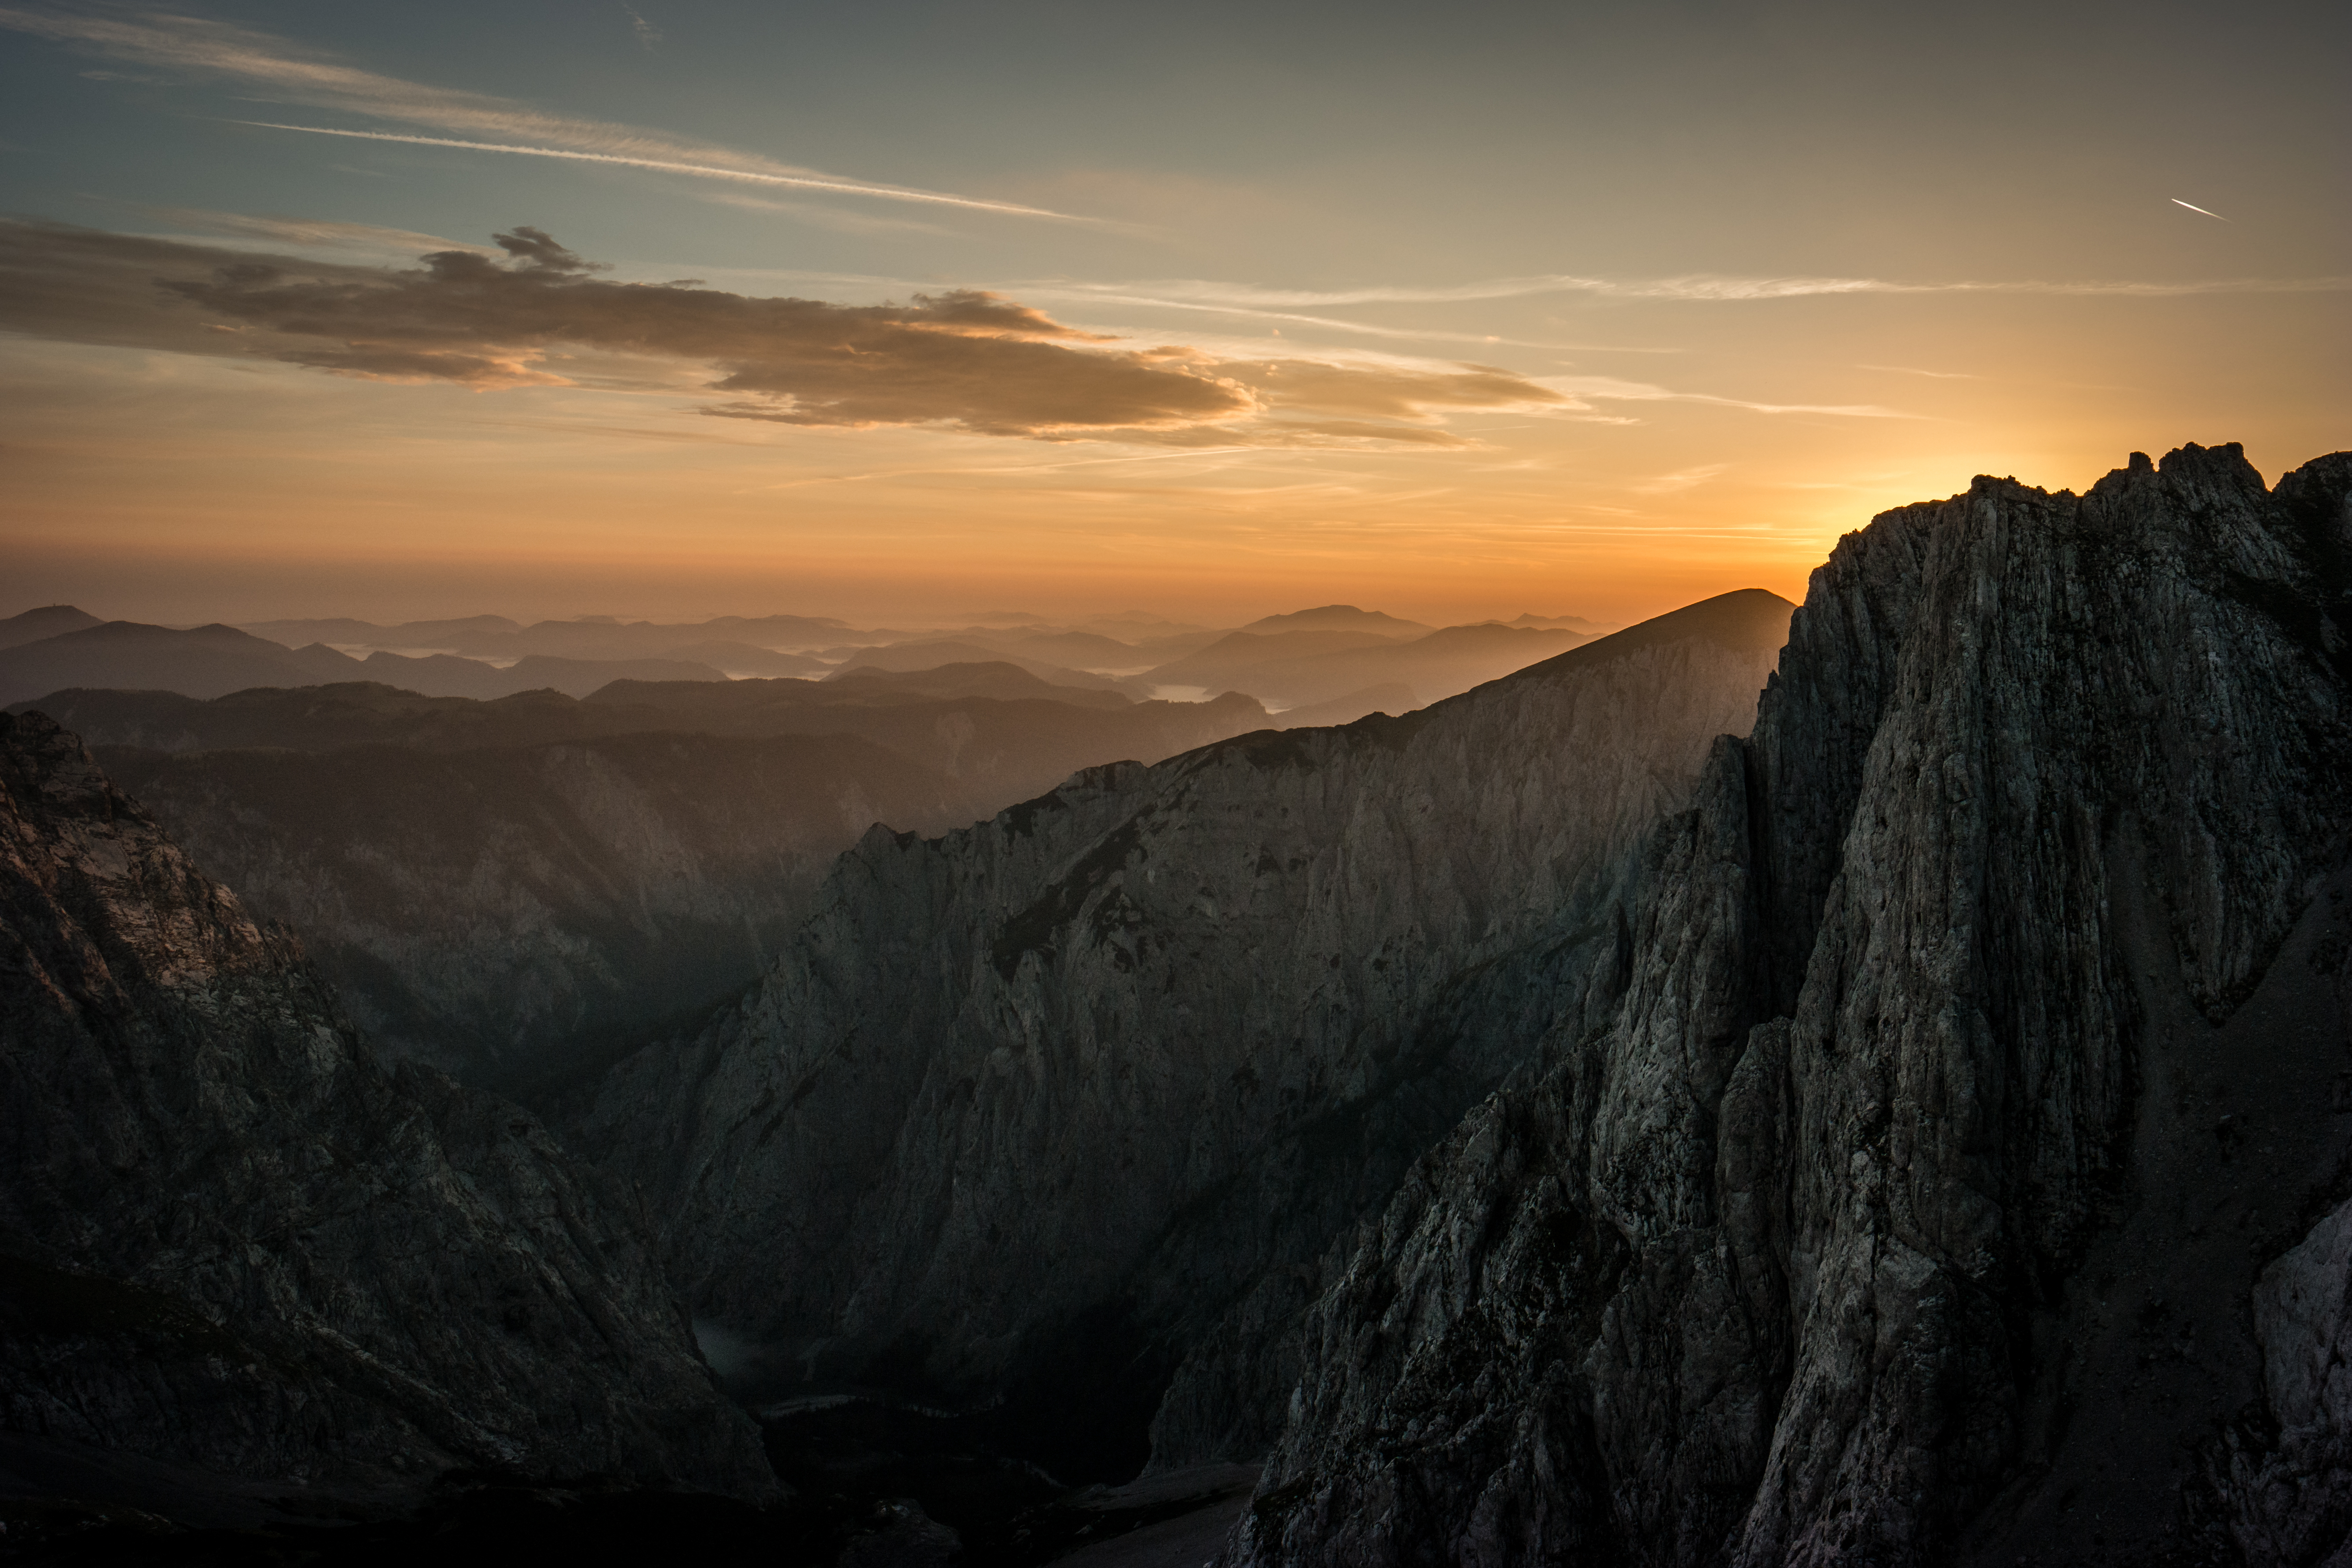
landscape, nature, horizon, wilderness, mountain, cloud, sky, sun, sunrise, sunset, hiking, sunlight, morning, hill, hour, view, dawn, valley, mountain range, dusk, evening, orange, golden, terrain, ridge, summit, austria, rocks, outside, clouds, samsung, trekking, mountains, alps, berg, wide, angle, landschaft, samyang, alpen, sonne, berge, aussicht, natur, felsen, steiermark, styria, himmel, wolken, morgen, wandern, osterreich, nx300, goldene, stunde, aflenz, aflenzer, staritzen, hochschwab, landform, geographical feature, atmospheric phenomenon, mountainous landforms